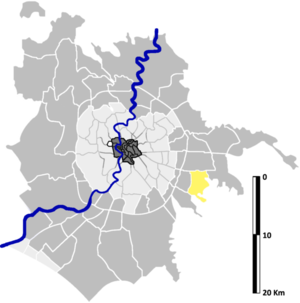
Torre Gaia est une zona di Roma située au sud-est de Rome dans l'Agro Romano en Italie. Elle est désignée dans la nomenclature administrative par Z.XVII et fait partie des Municipio VI et VII. Sa population est de 22 347 habitants répartis sur une superficie de 11,38 km².